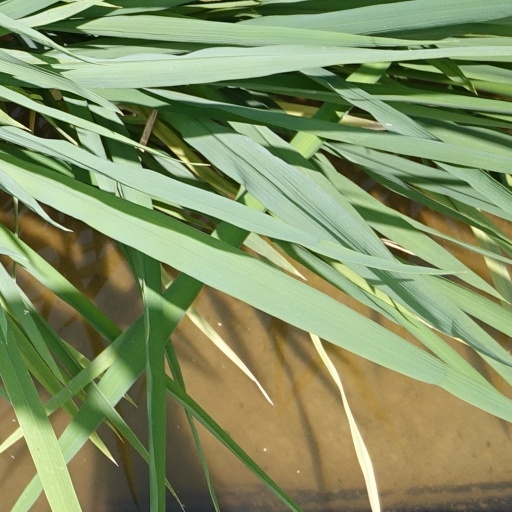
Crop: rice